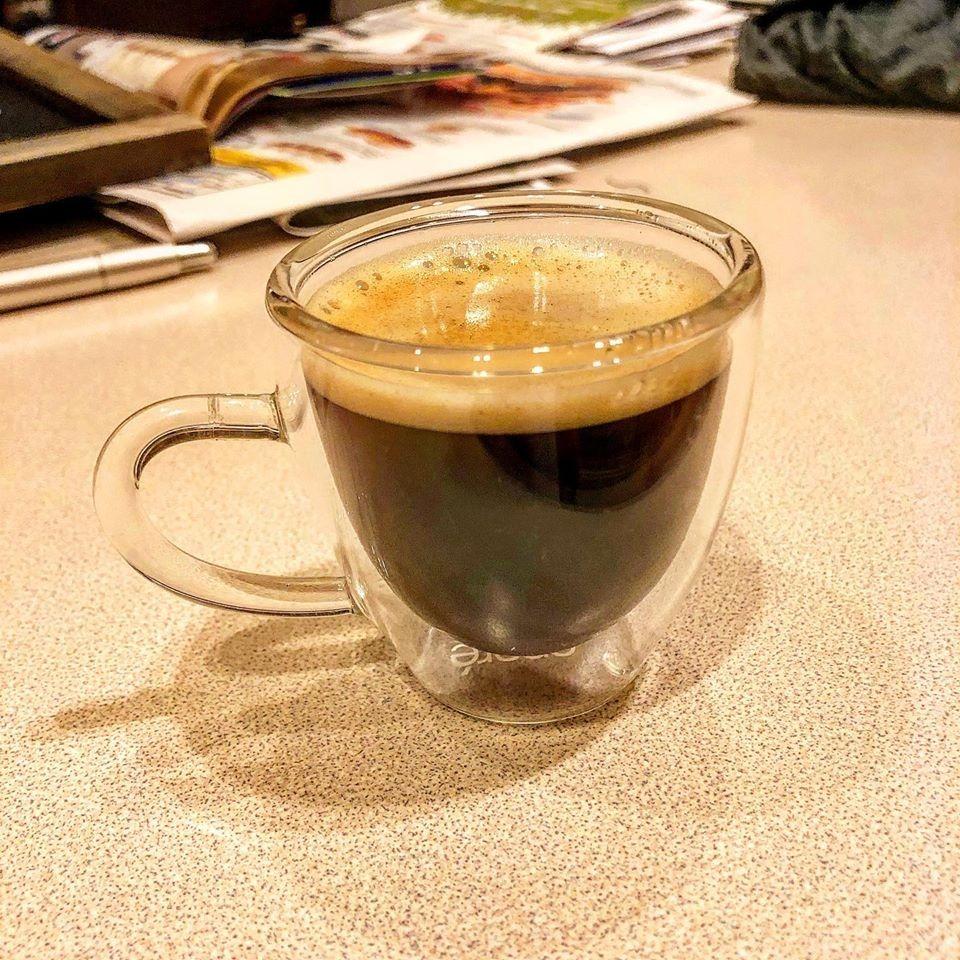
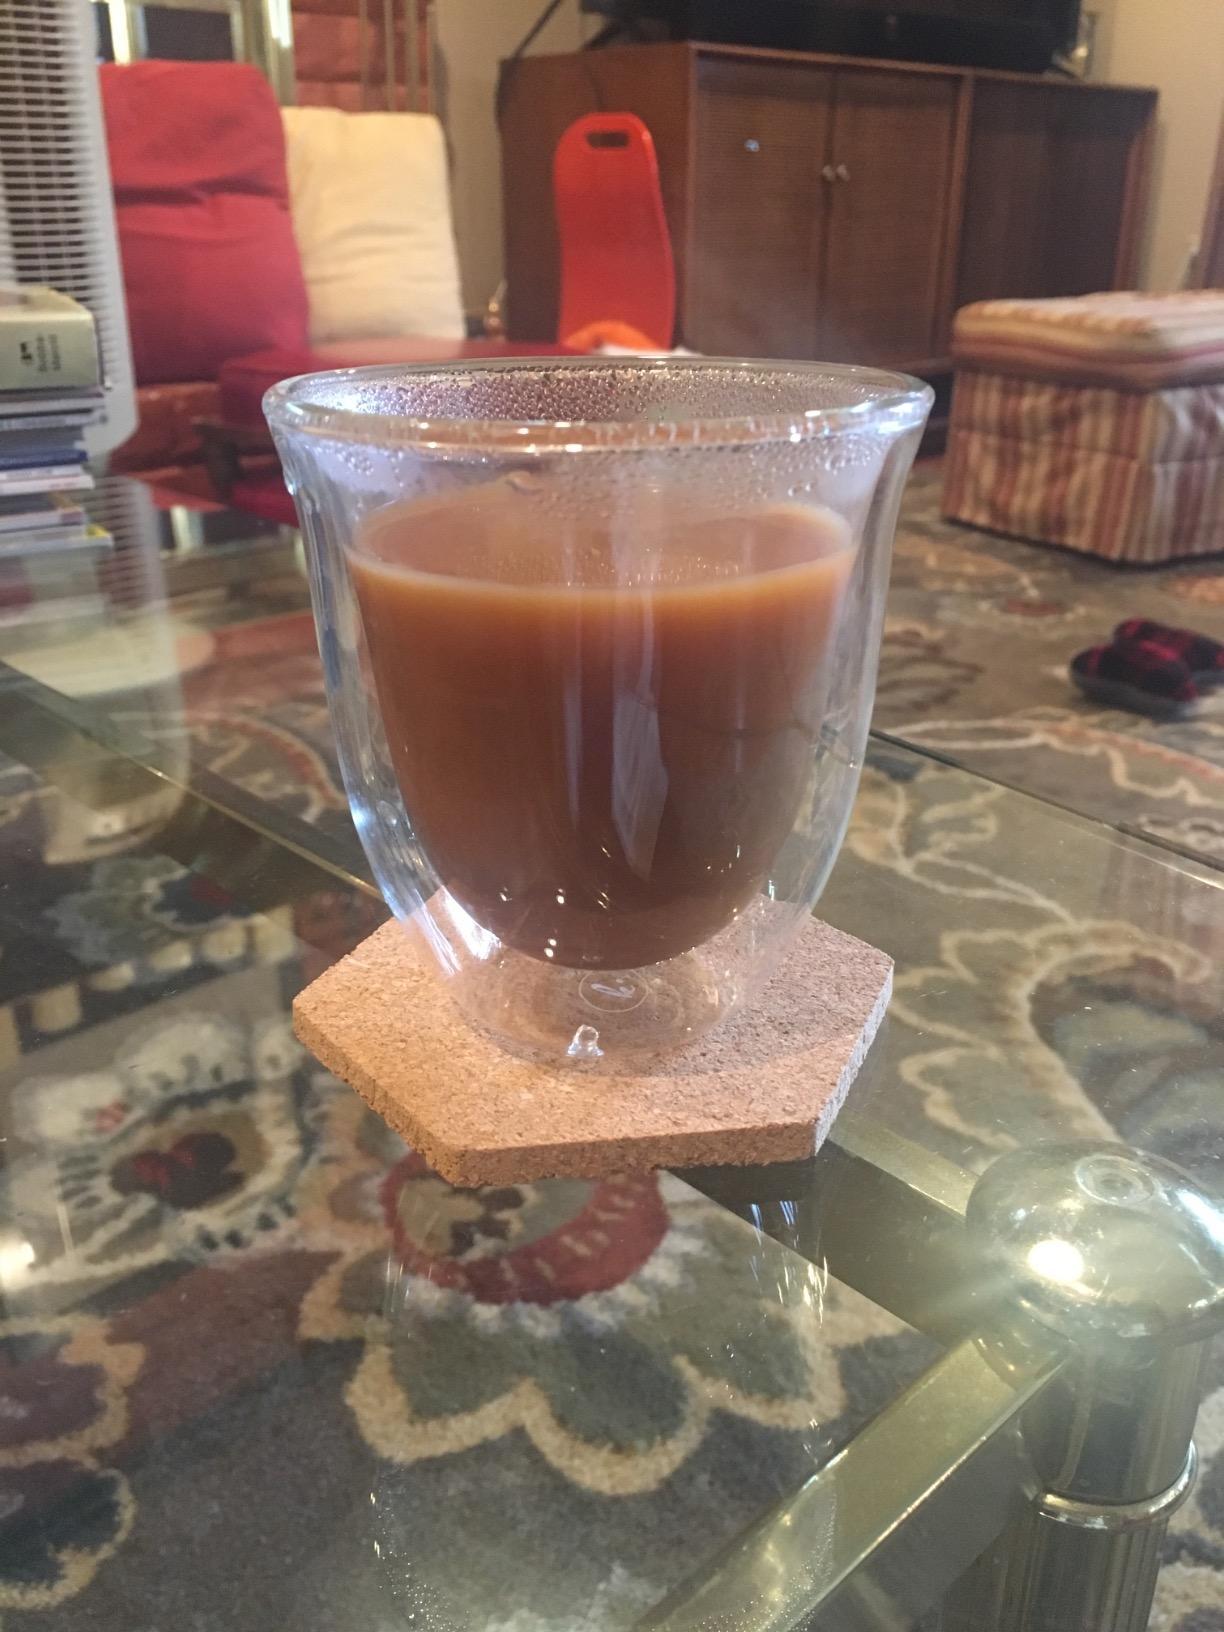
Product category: items_mug
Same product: no